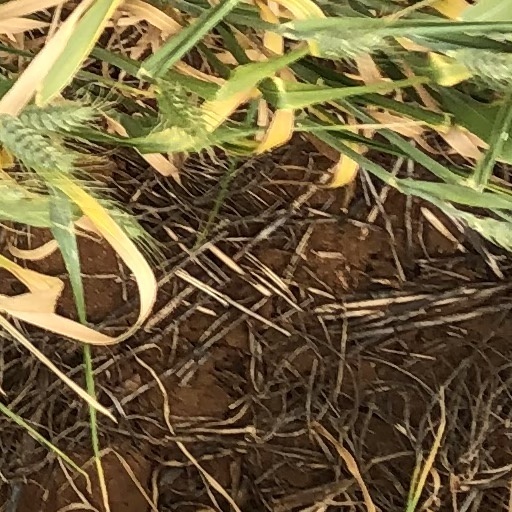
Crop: wheat